Roman Safiullin

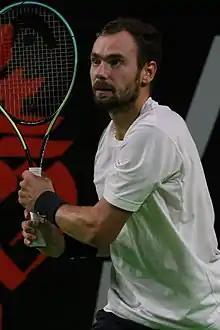
Safiullin in 2021

Roman Rishatovich Safiullin (born 7 August 1997) is a Russian professional tennis player. Safiullin has a career high ATP singles ranking of world No. 36 achieved on 8 January 2024, and in doubles of world No. 151 achieved on 19 August 2024.